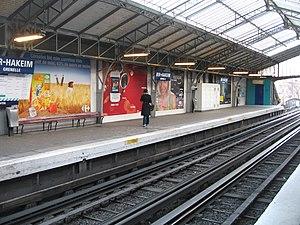
Bir-Hakeim est une station de la ligne 6 du métro de Paris, située dans le 15ᵉ arrondissement de Paris.